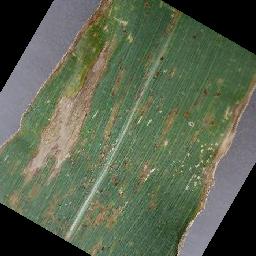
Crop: corn
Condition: (maize)_cercospora_spot_gray_spot